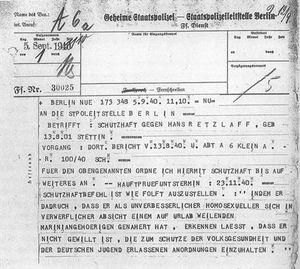
Par l’euphémisme Schutzhaft, litt. détention de protection ou détention conservatoire, fut désignée, à l’époque nazie, une pratique arbitraire consistant à mettre en détention des opposants au régime ou d’autres personnes indésirables, pour les transférer ensuite dans des camps de concentration.